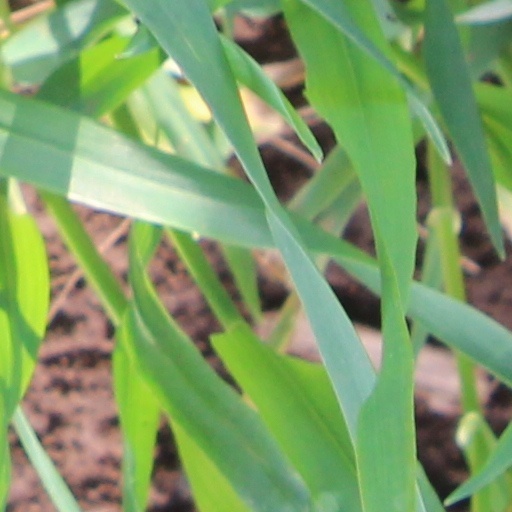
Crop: wheat